Tudor money box

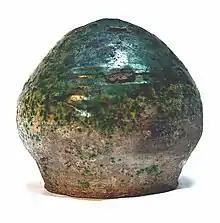
Money pot

A Tudor money box (or Tudor money pot) is a glazed earthenware container used in late Medieval Britain as a small, portable bank for collecting and saving money. The typical money box was a round, sealed, green-glazed pot with a vertical coin slot. These sturdy, small pots were commonly used by Elizabethan theatres to collect ticket earnings. Money would be retrieved from the full money box by breaking it open and destroying the pot.